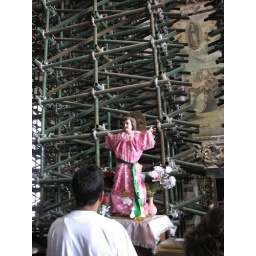
baby Jesus in a pink dress